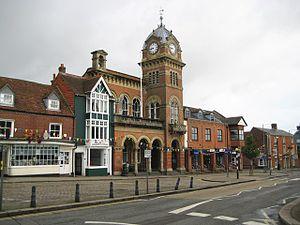
Hungerford est une bourgade et une paroisse civile dans le Berkshire, en Angleterre, située à 14,5 km à l'ouest de Newbury. Elle couvre une superficie de 22 km² et, selon le recensement de 2001, a une population de 5 559.